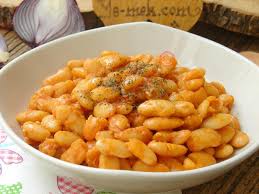
Yemek: kuru_fasulye